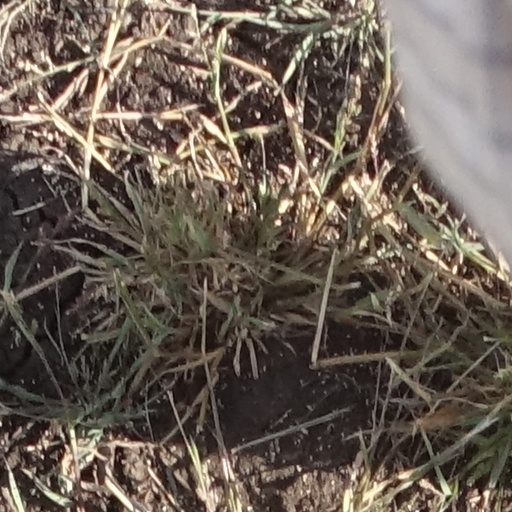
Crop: sorghum